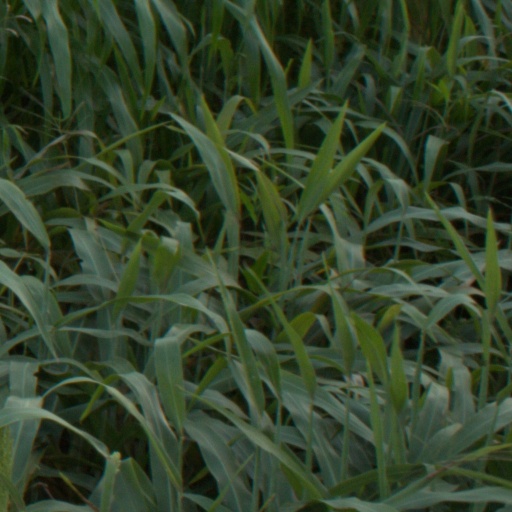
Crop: sorghum